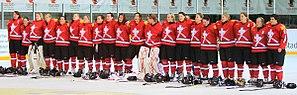
L'équipe de Suisse féminine de hockey sur glace est la sélection des meilleures joueuses suisses de hockey sur glace. Elle est gérée par la Fédération suisse de hockey sur glace. La Suisse est classée 5ᵉ sur 38 équipes au classement IIHF 2018.